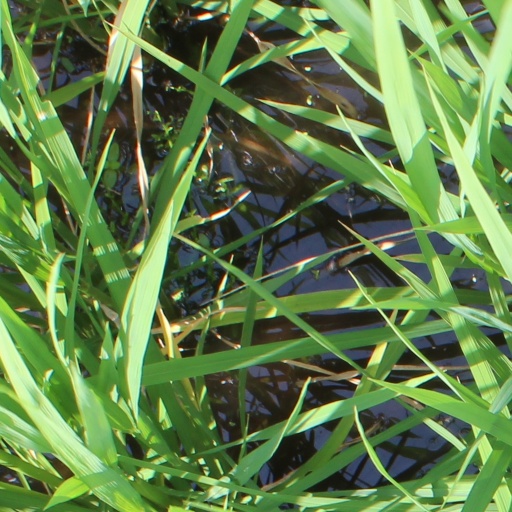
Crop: rice